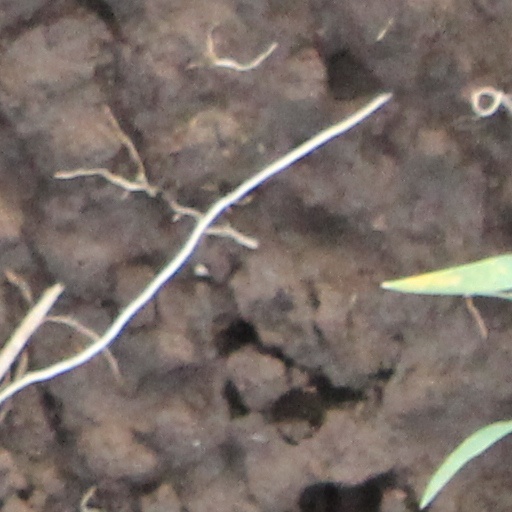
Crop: wheat